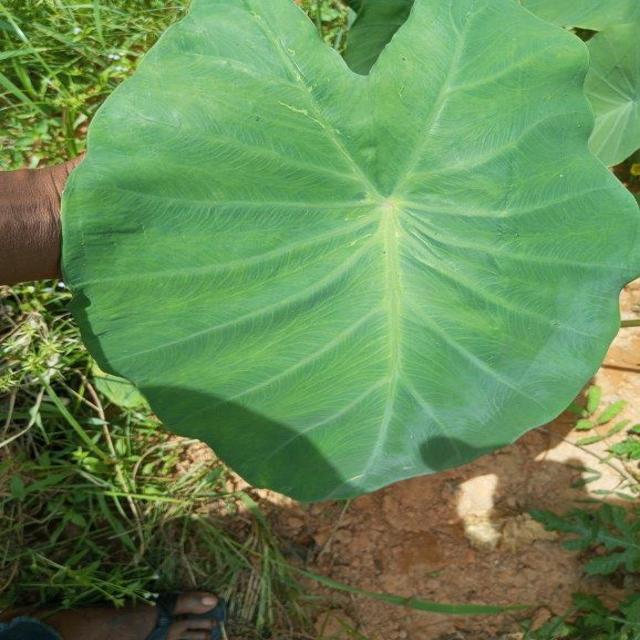
Label: Healthy